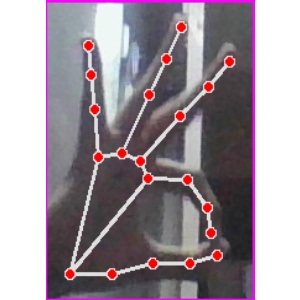
अक्षर: ण